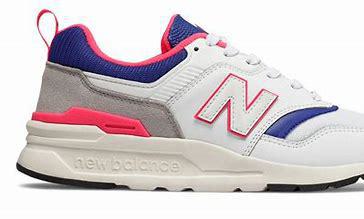
Brand: New
Model: Balance Classics